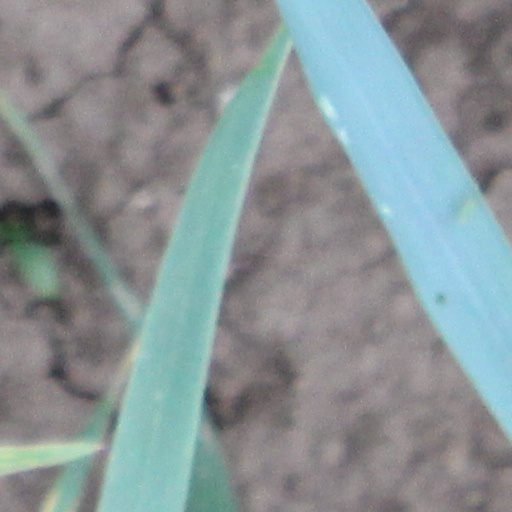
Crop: wheat